Bora Bora

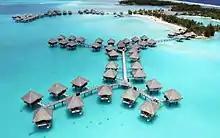
Le Meridien, Bora Bora

The island's economy is driven almost entirely by tourism. Several resorts have been built on the surrounding the lagoon. Hotel Bora Bora opened in 1961, and nine years later the first over-water bungalows on stilts over the lagoon were built. Today, over-water bungalows are a standard feature of most Bora Bora resorts. The bungalows range from relatively inexpensive basic accommodations to luxurious and expensive ones.